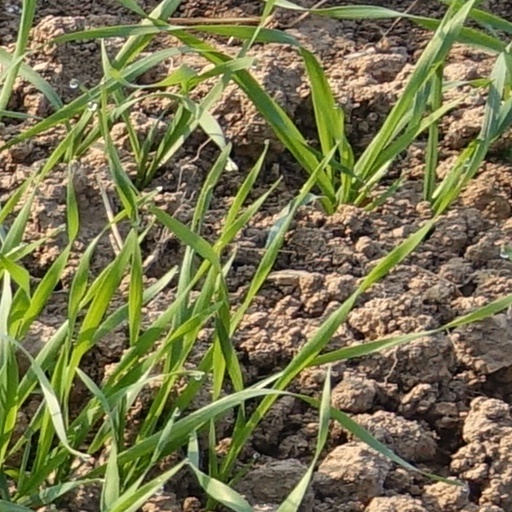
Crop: wheat